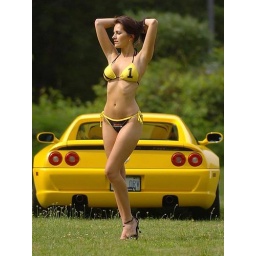
Yellow Ferrari 348 and sexy girl posing in a yellow bikini. All good!